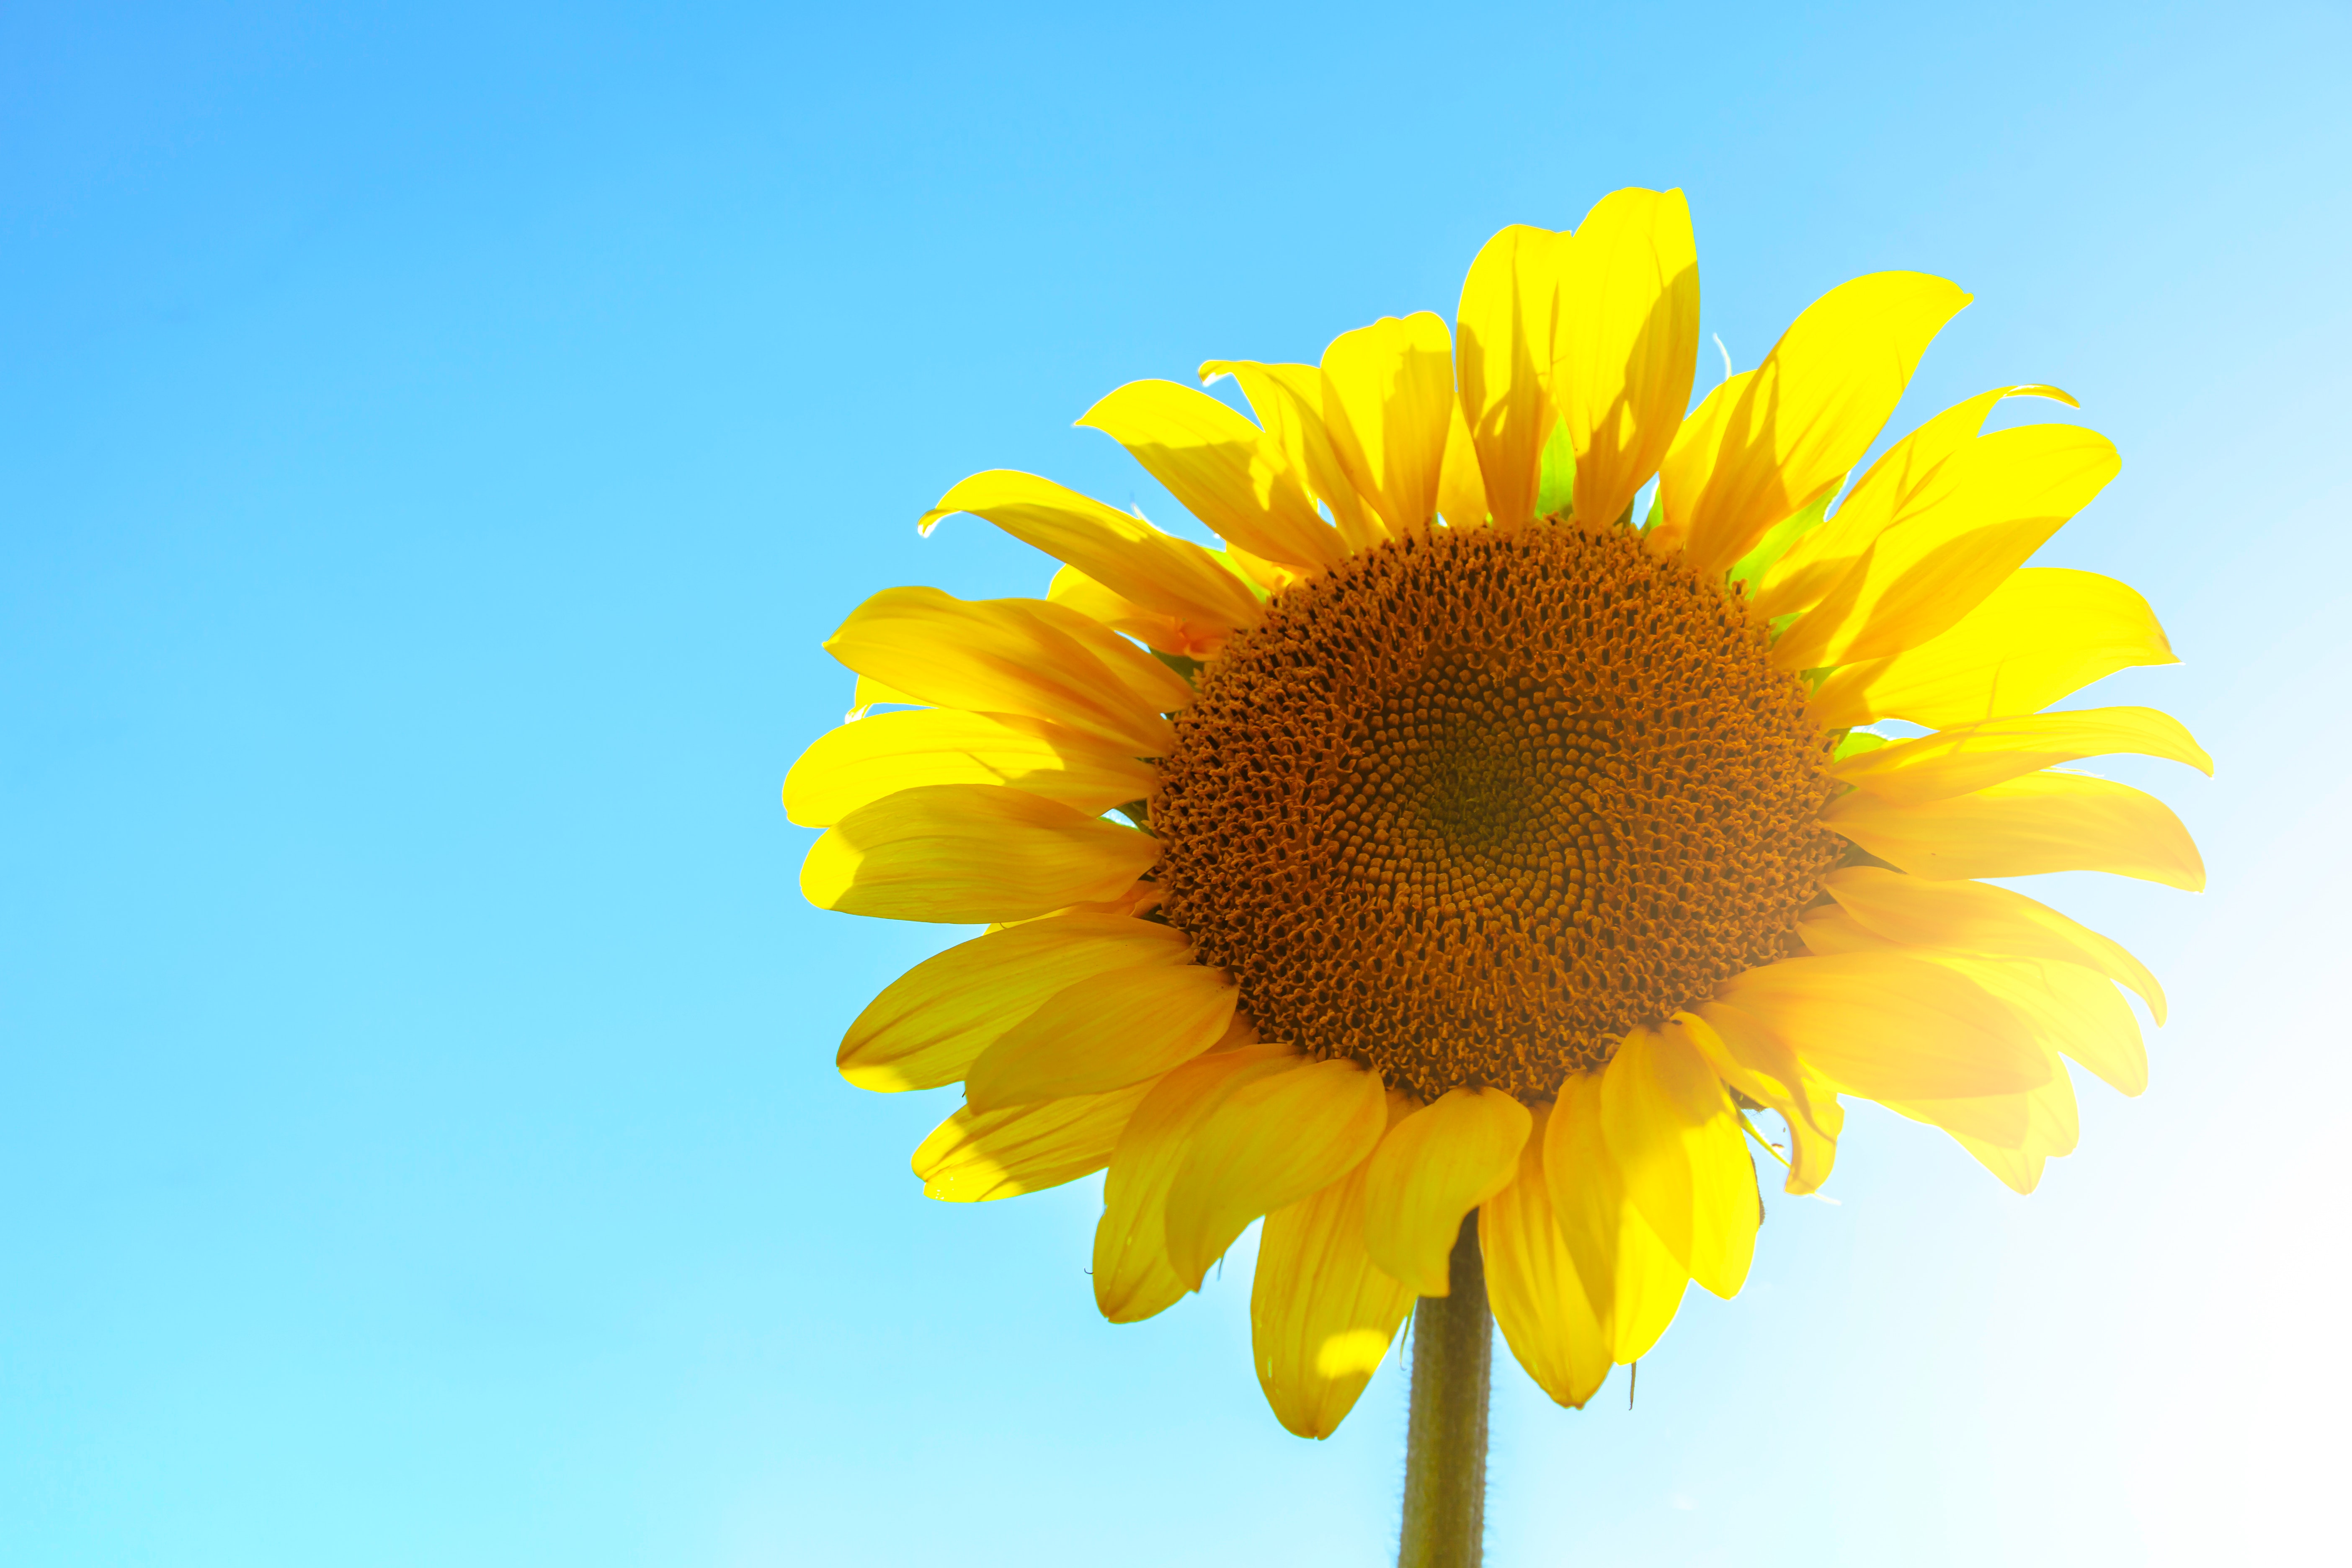
flower, sunflower, flowering plant, yellow, sky, plant, petal, pollen, sunflower seed, asterales, daisy family, cuisine, vegetarian food, wildflower, annual plant